USS Herbert J. Thomas

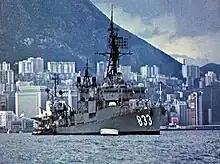
USS "Herbert J. Thomas" at Hong Kong, in 1969.

Following a short period of carrier escort duty on "Yankee Station" in mid-January, "Herbert J. Thomas" sailed for home on 5 February 1967 arriving in San Diego via Yokosuka on the 24th. After leave and upkeep, the warship conducted refresher training and local operations through the summer and fall.